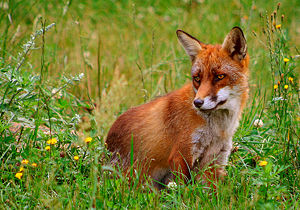
Rød ræv
Rød ræv.
Rød ræv. Billede fra Skandinavisk Dyrepark, Danmark